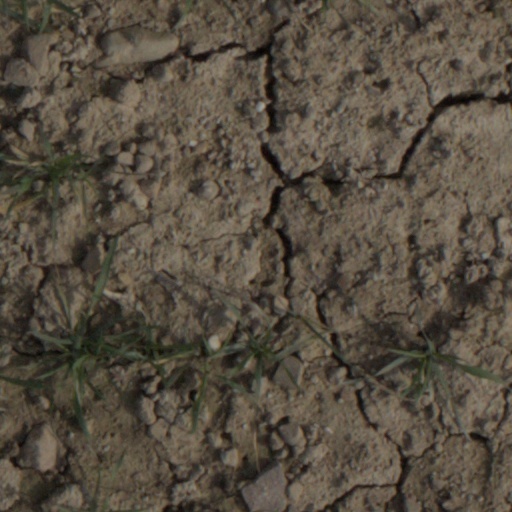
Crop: wheat